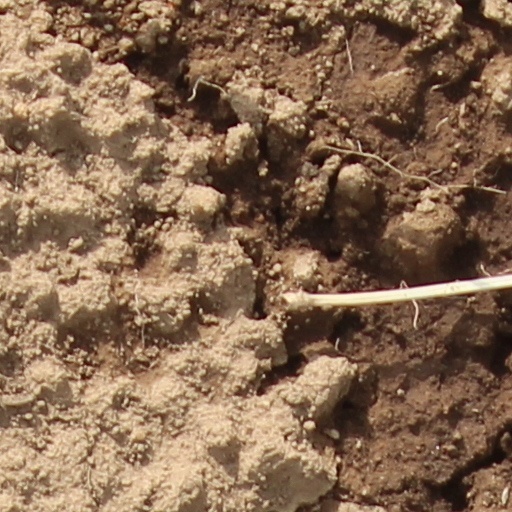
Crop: wheat